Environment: real
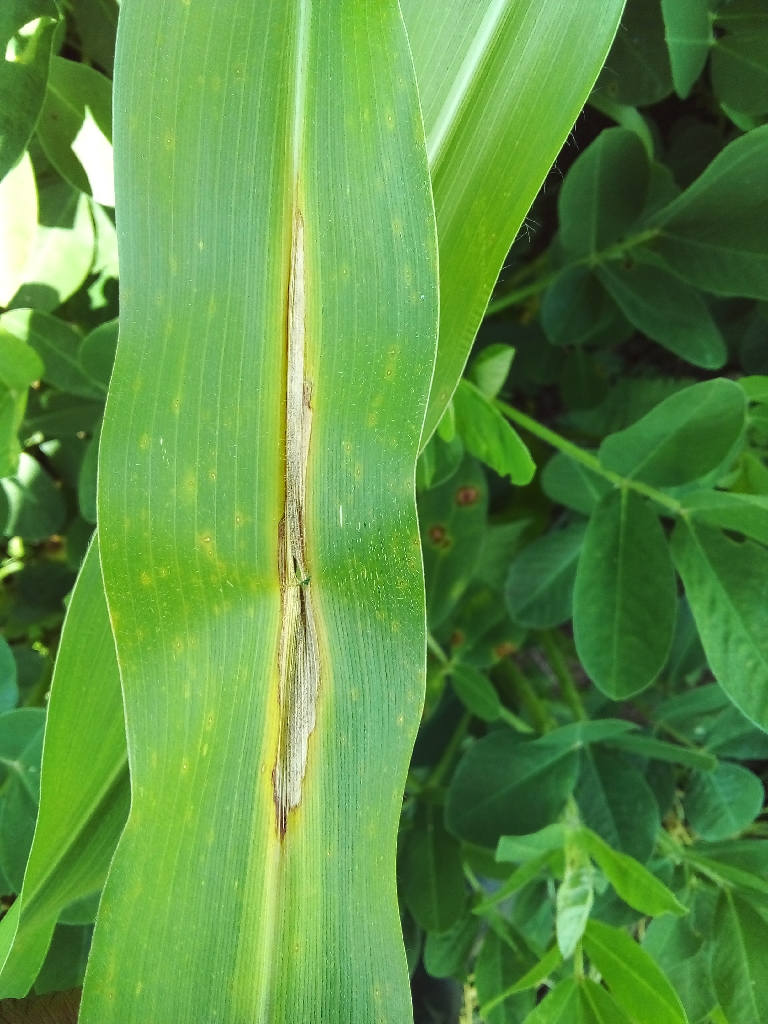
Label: northern_corn_leaf_blight